Miss Universe Thailand 2021

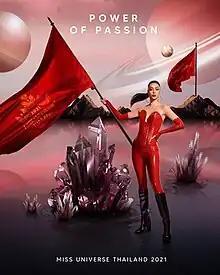
Official postcard of Miss Universe Thailand 2021

Miss Universe Thailand 2021 was the 22nd edition of Miss Universe Thailand. It was held on 24 October 2021 at the NICE of Nong Nooch Tropical Garden in Pattaya, Thailand. The previous winner, Amanda Obdam, crowned Anchilee Scott-Kemmis as her successor at the end of the event.